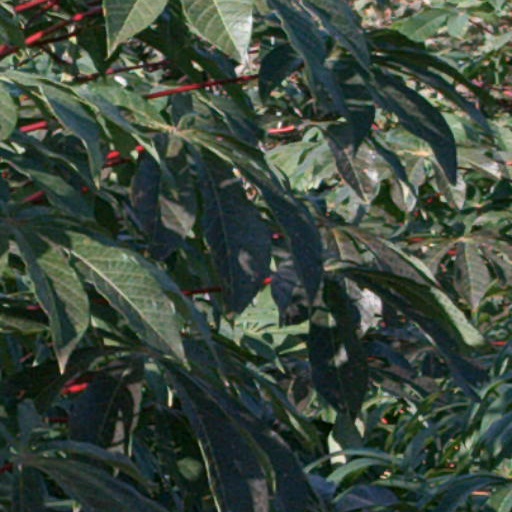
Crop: cassava